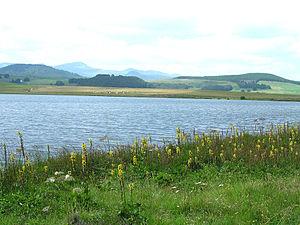
Le lac de Bourdouze (département du Puy-de-Dôme, Auvergne en France).
Le lac de Bourdouze est un lac situé dans le département du Puy-de-Dôme à proximité du puy de Sancy. Le lac est situé sur la commune de Besse-et-Saint-Anastaise.